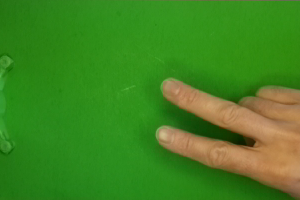
Label: scissors